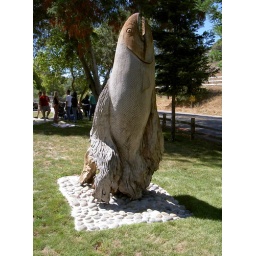
Carved wooden fish in Santa Cruz, CA